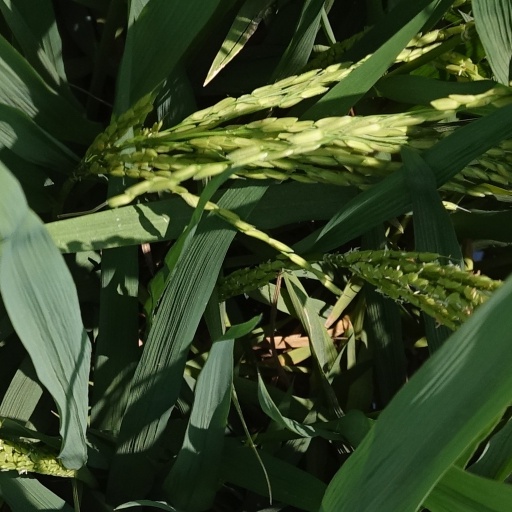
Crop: rice